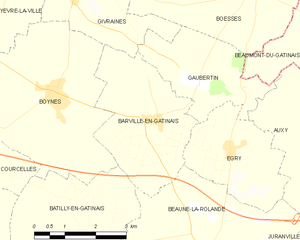
Barville-en-Gâtinais est une commune française située dans le département du Loiret en région Centre-Val de Loire.